1968 Winter Olympics

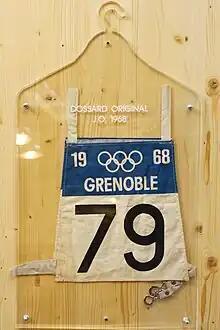
Bib used during the games.

For the 1968 Winter Games, 228 gold, silver and bronze medals were manufactured in total, designed by Roger Excoffon and coined by French minting company Monnaie de Paris. For the first time in Olympic history, the medals, given out for the winners in every sport, had their own design. The logo of the games was depicted on the front of the medal, and on the back was a pictogram etched into the surface that depicted the sport that the medal winner competed in. The medals had a diameter of and were thick. The gold and silver medals consisted of silver with a composition of 925/1000, but the gold medals were coated in an additional six grams of gold. The medals hang of ribbons in the Olympic colours, which happened to also be a first, as they had used chains before 1968 . In addition, the athletes received a box made of black leather, lined with either white, blue or red silk.